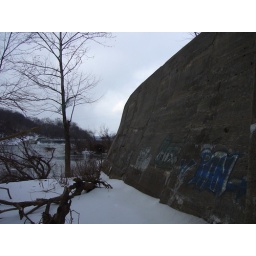
A wall of the damn along a river in winter.